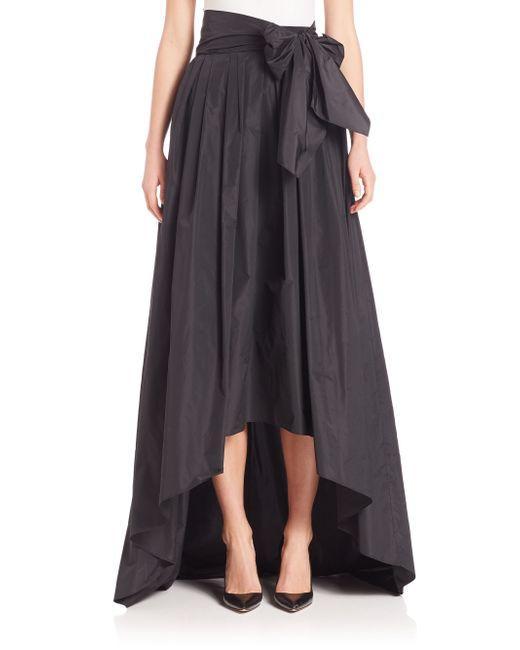
Hoch-niedriger Ballrock für Damen in Schwarz